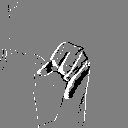
ASL letter: j